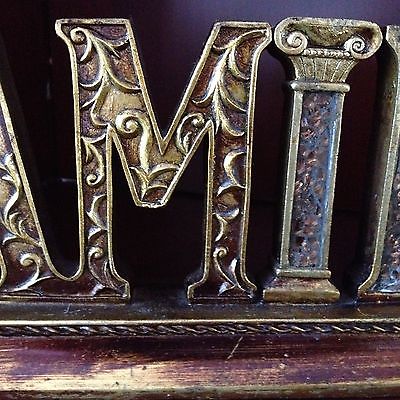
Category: table